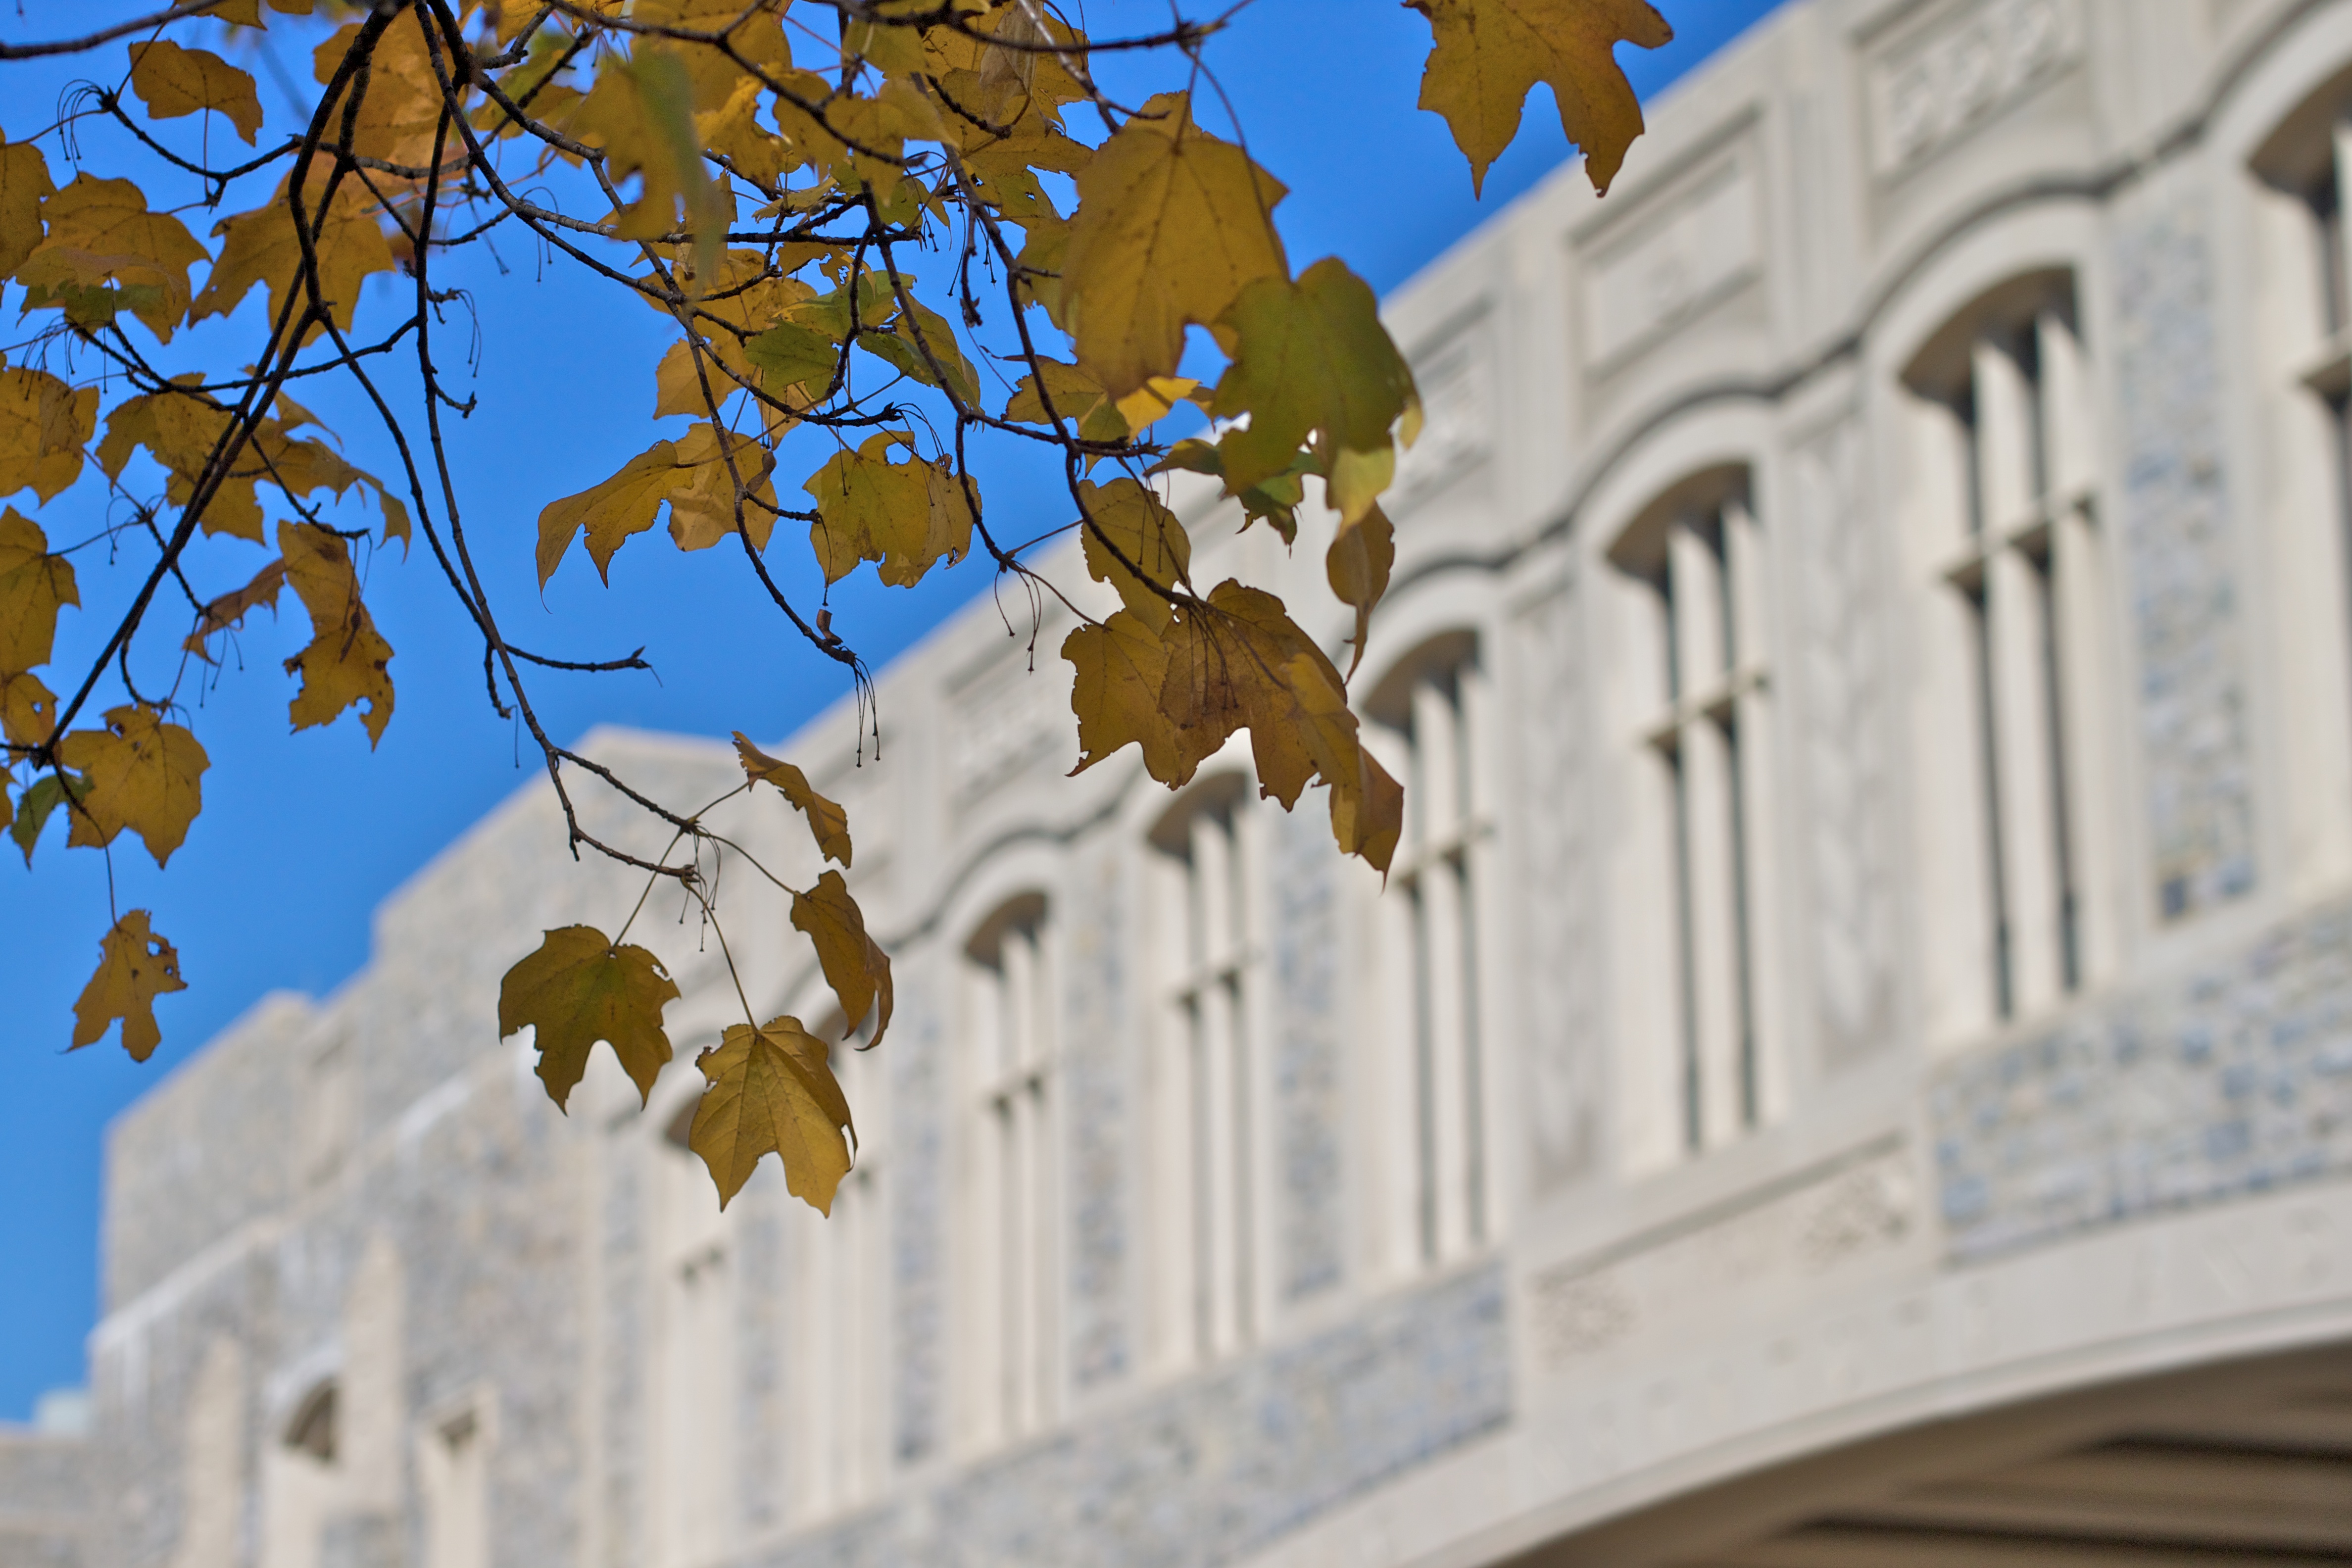
tree, branch, winter, sunlight, leaf, flower, spring, color, autumn, blue, season, odyssey, woody plant